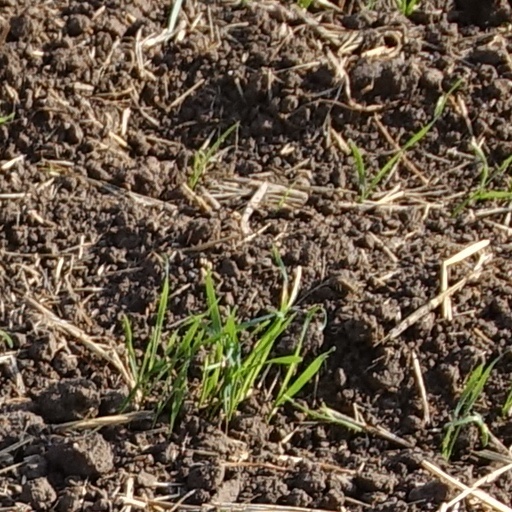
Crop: wheat